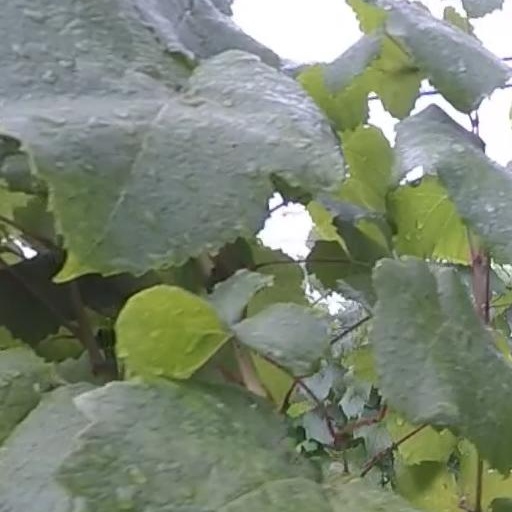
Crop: grape